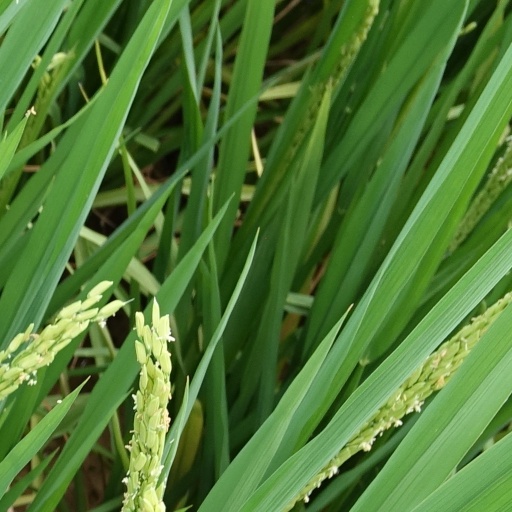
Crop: rice